Korean Demilitarized Zone

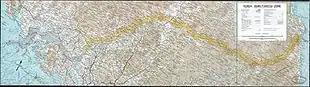
Detail of the DMZ

The Korean Demilitarized Zone intersects but does not follow the 38th parallel north, which was the border before the Korean War. It crosses the parallel on an angle, with the west end of the DMZ lying south of the parallel and the east end lying north of it.